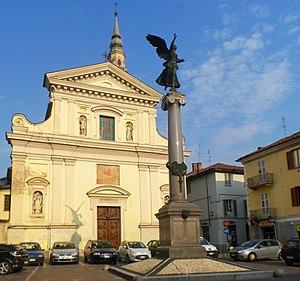
Carignan est une commune de la ville métropolitaine de Turin dans le Piémont en Italie. Autrefois tournée vers la corderie et la filature de laine, cette petite ville industrielle de la vallée du Pô conserve un patrimoine architectural de période baroque.